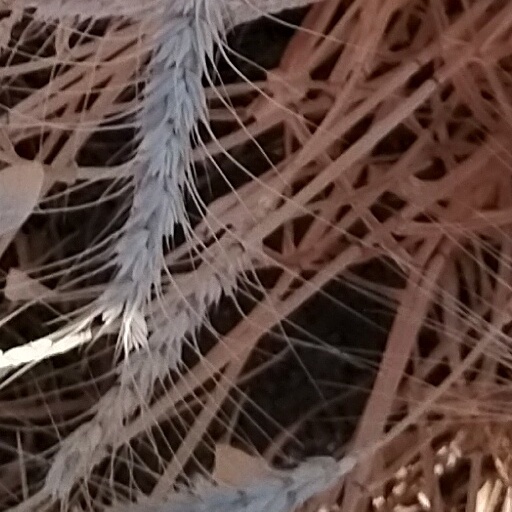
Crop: wheat